Arkady Abaza

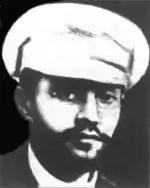

Arkady Maksimovich Abaza (Абаза́ Арка́дий Макси́мович; 1843 in Sverdlikovo, Kursk Governorate – , in Kursk) was a Russian composer, journalist and pianist. He studied in St. Petersburg with Alexander Dreyschock for fortepiano and singing in the class of Camille Everardi. Later he was an associate of Hans von Bulow. He taught and was director of a music school in Sumy (1877–81) and then in Kursk (1882–1915). Among his students, at Kursk, was Nikolai Roslavets.